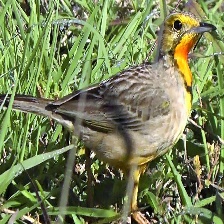
Species: CAPE LONGCLAW
Scientific name: MACRONYX CAPENSIS